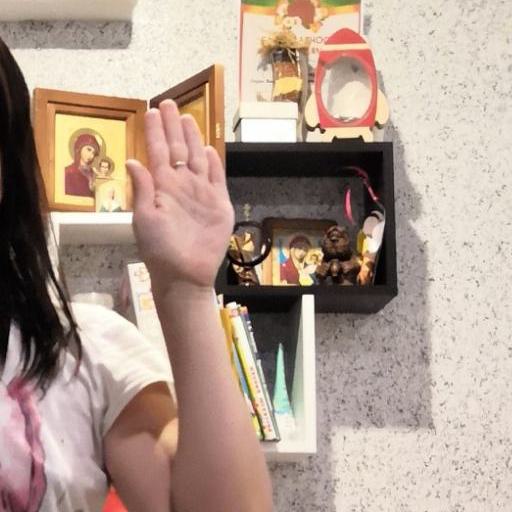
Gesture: stop